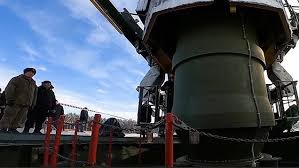
Label: Air Defense